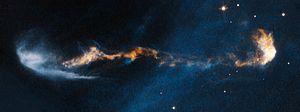
Jets de gaz s'échappant d'une protoétoile. Plus précisément, HH 46 et 47 par le télescope spatial Hubble.
HH 47 est un objet Herbig-Haro situé à environ 1 500 années-lumière de la Terre dans la nébuleuse de Gum dans la constellation des Voiles.